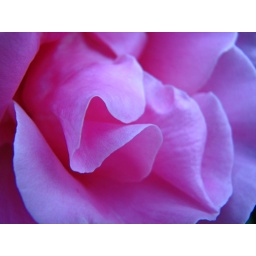
Super Macro of the roses by our front door